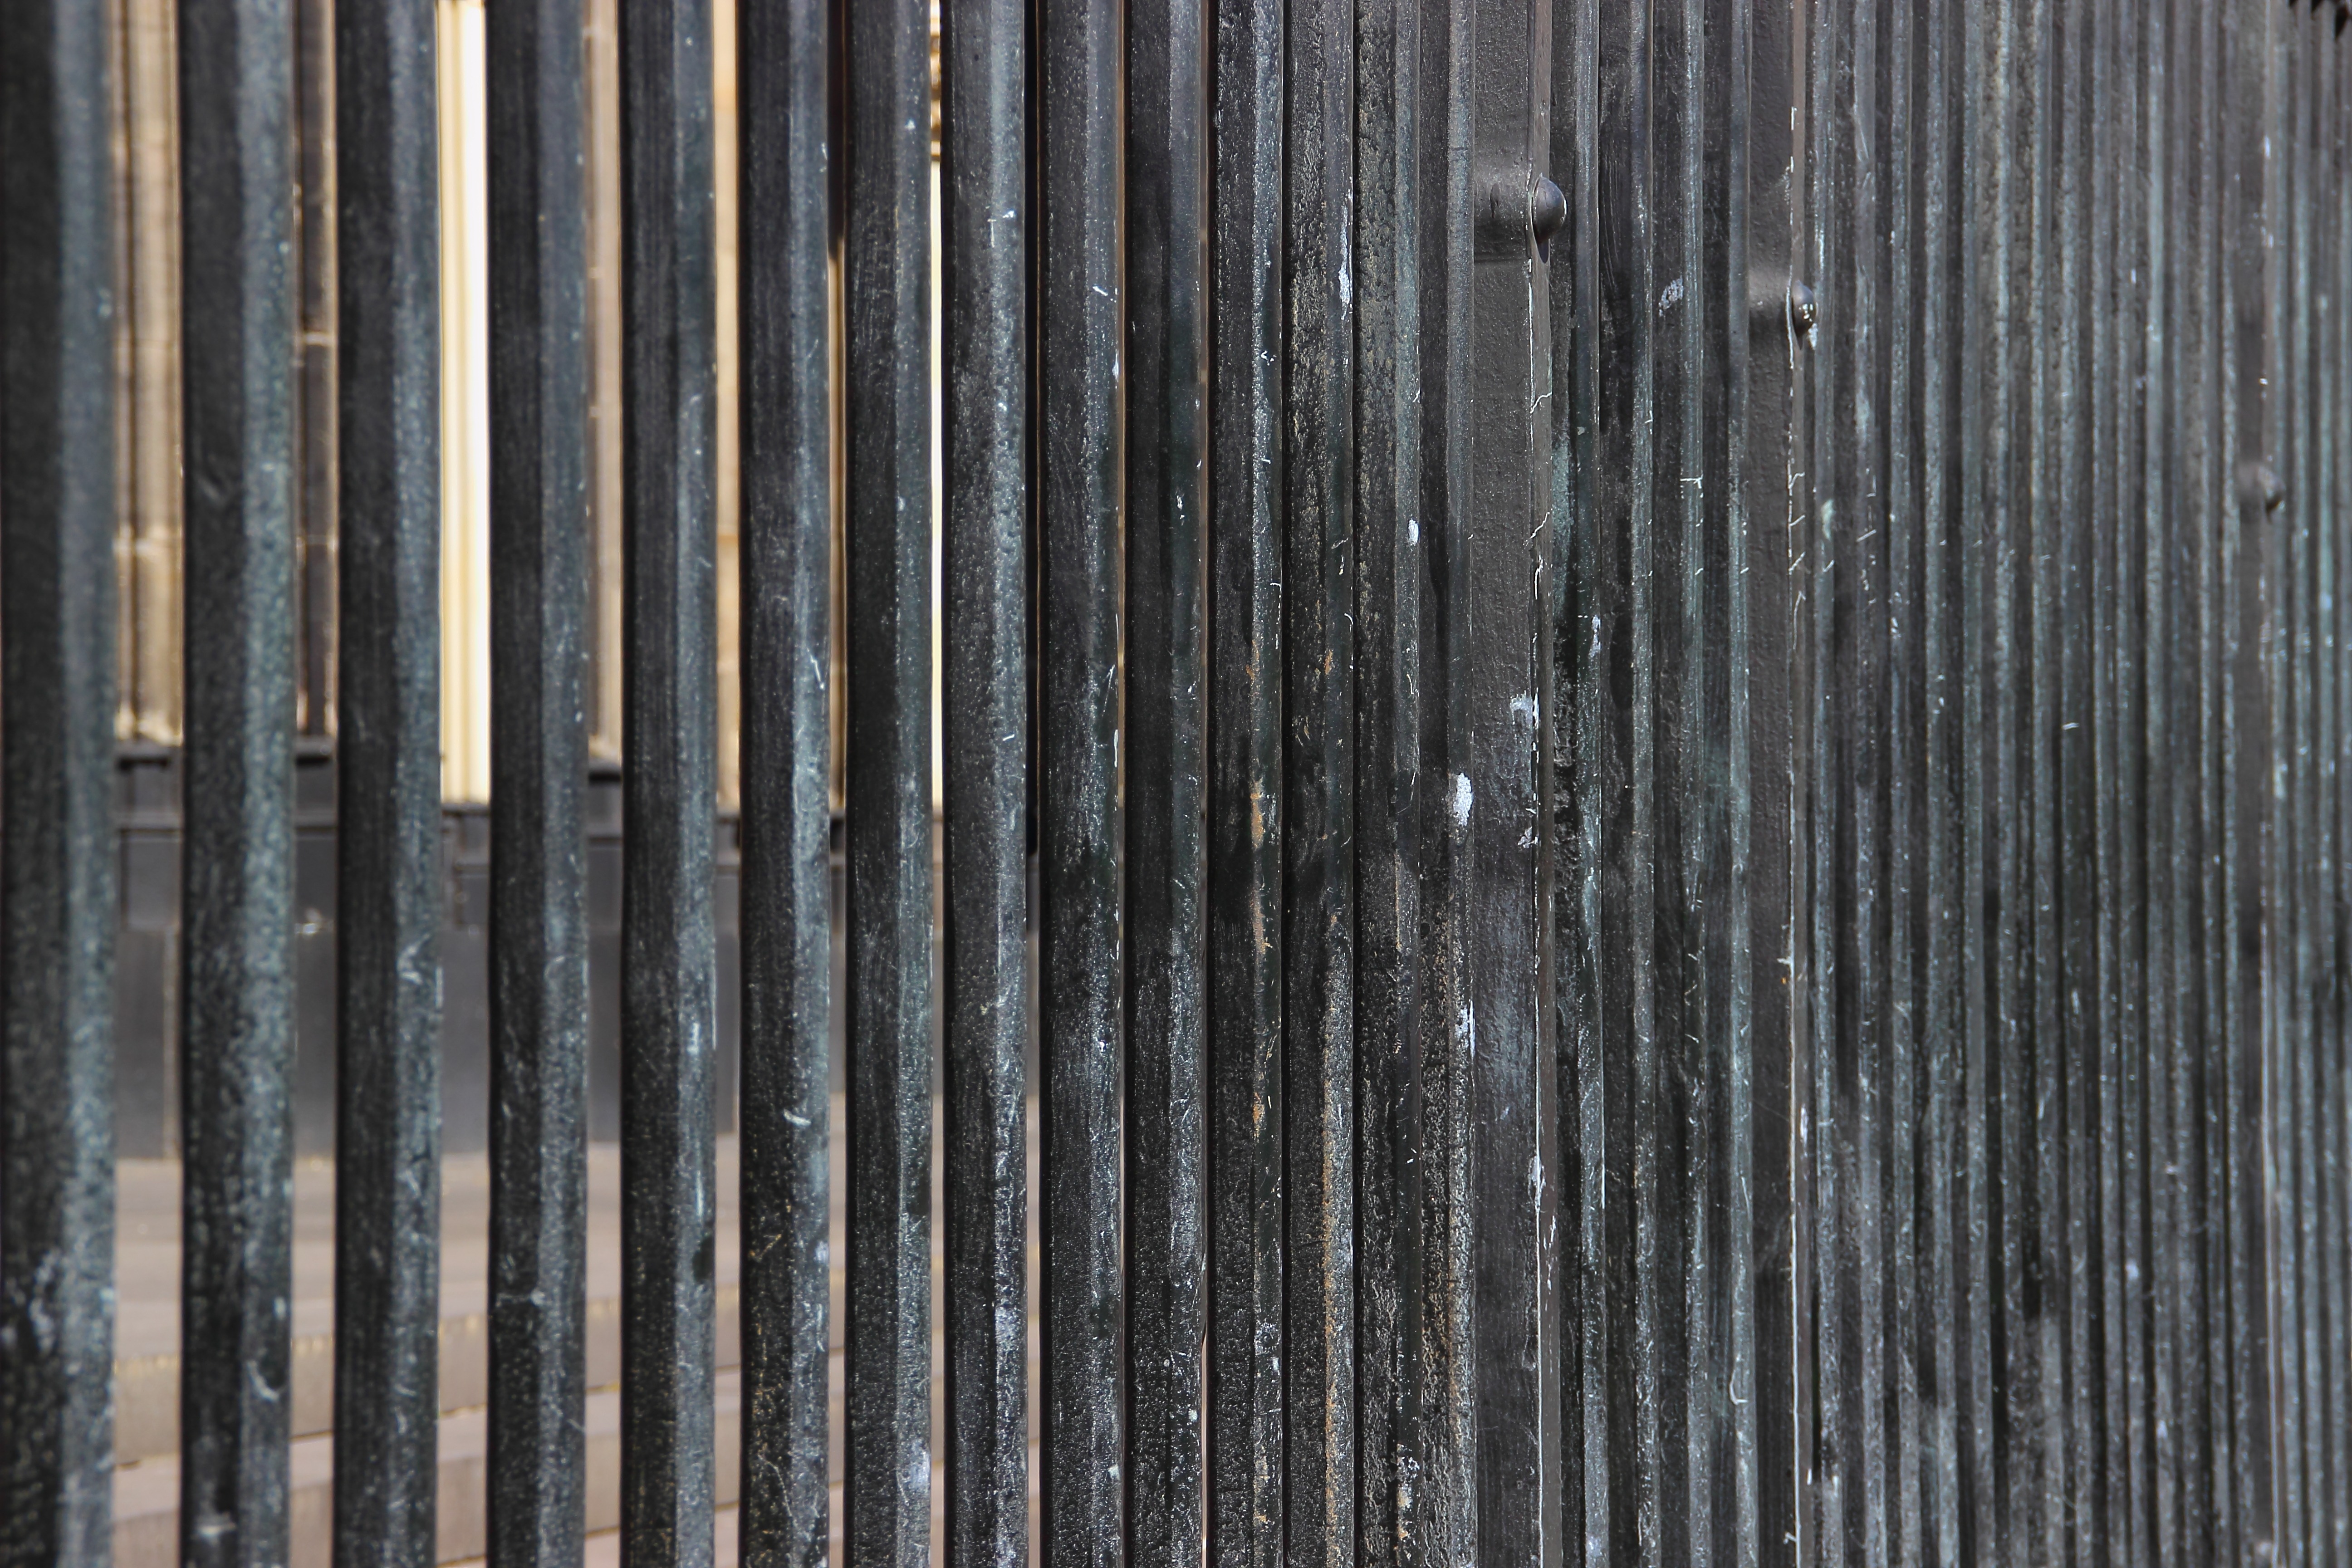
fence, wood, texture, floor, line, metal, close, material, iron, asylum, limit, foreclosure, flooring, outdoor structure